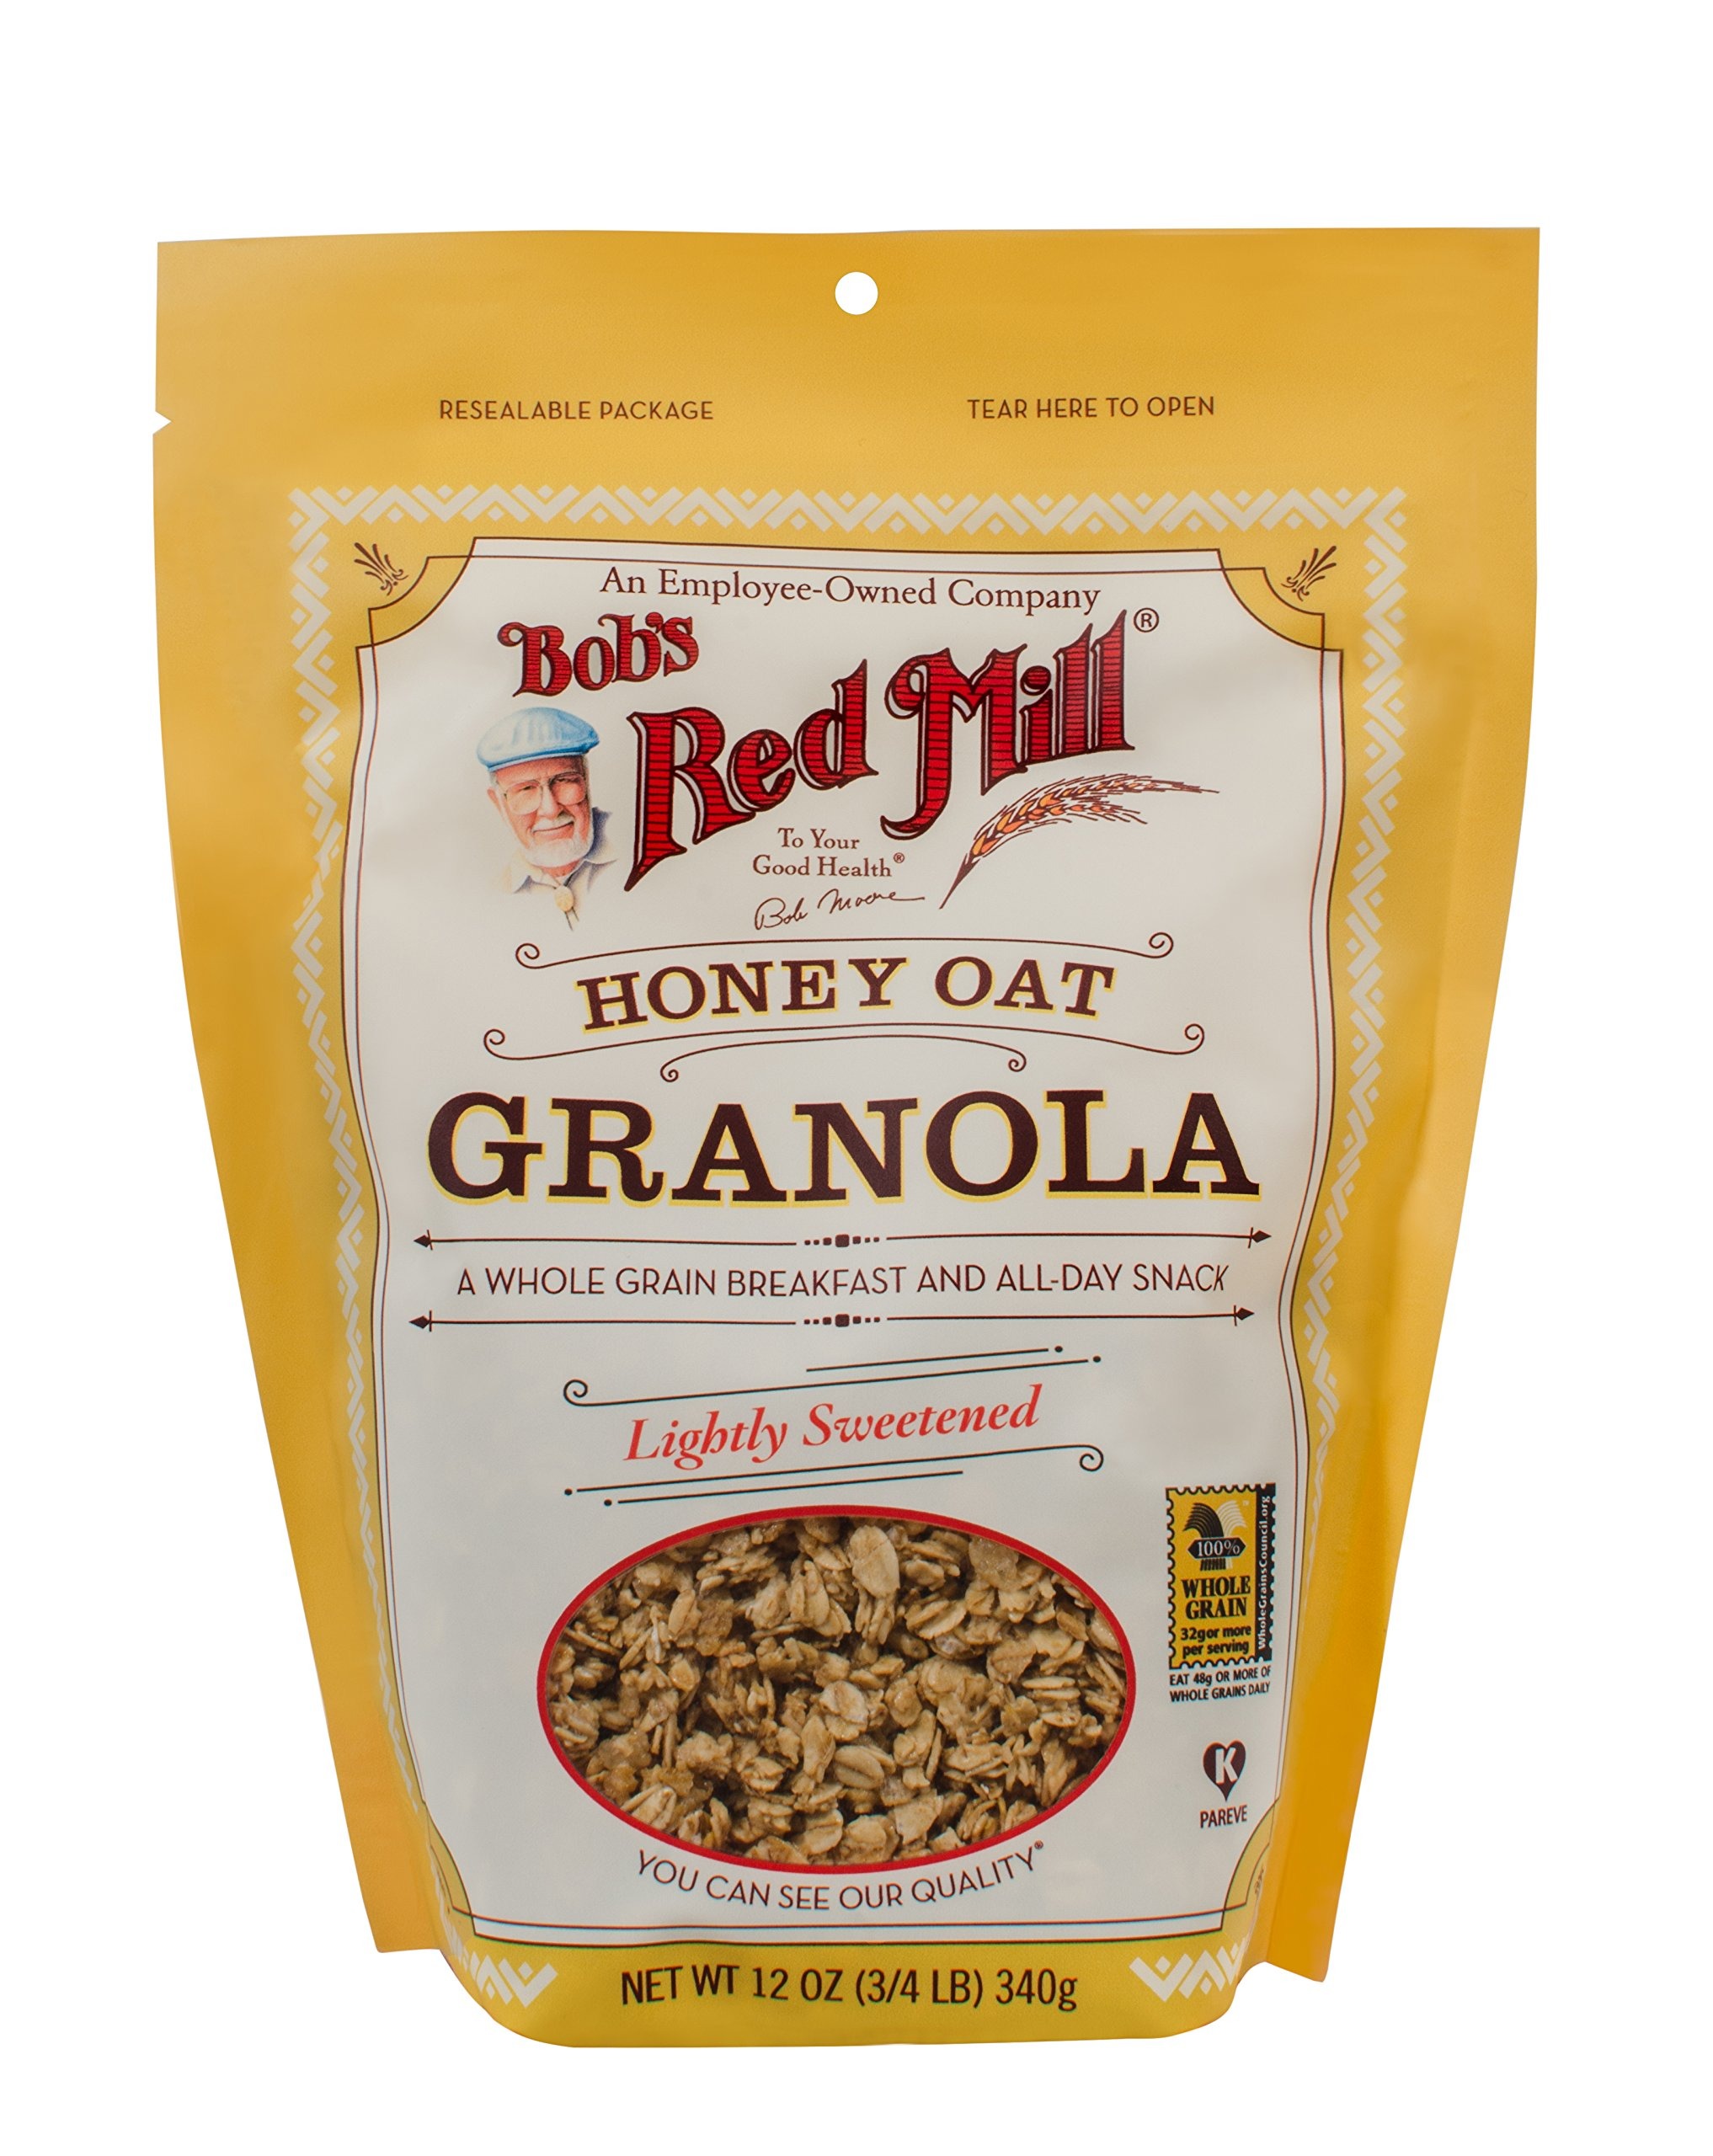
Item Name: Bob's Red Mill Honey Oat Granola, 12-ounce (Packaging May Vary)
Value: 12.0
Unit: Ounce

Price: 6.185